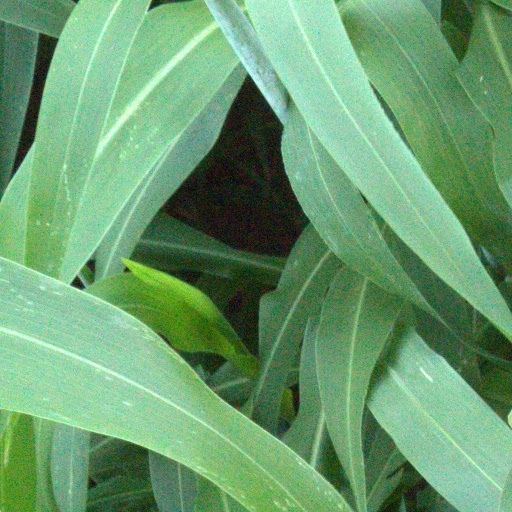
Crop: sorghum